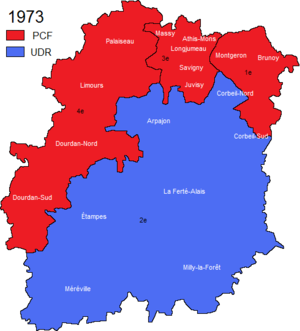
Carte électorale des circonscriptions de l'Essonne (91) en 1973.
Cette liste présente les députés élus dans le département français de l'Essonne depuis sa création le 1ᵉʳ janvier 1968.
Le département français de l'Essonne est un département créé par la loi du 10 juillet 1964 par démembrement de l'ancienne Seine-et-Oise, effectivement constitué le 1ᵉʳ janvier 1968 par la mise en place du Conseil général de l'Essonne. En 1966 furent institués les arrondissements d'Évry, Étampes et Palaiseau, en 1967 les vingt-sept cantons de l'Essonne, régulièrement modifiés pour atteindre en 1985 les quarante-deux actuels et les quatre circonscriptions législatives, portées à dix en 1986.